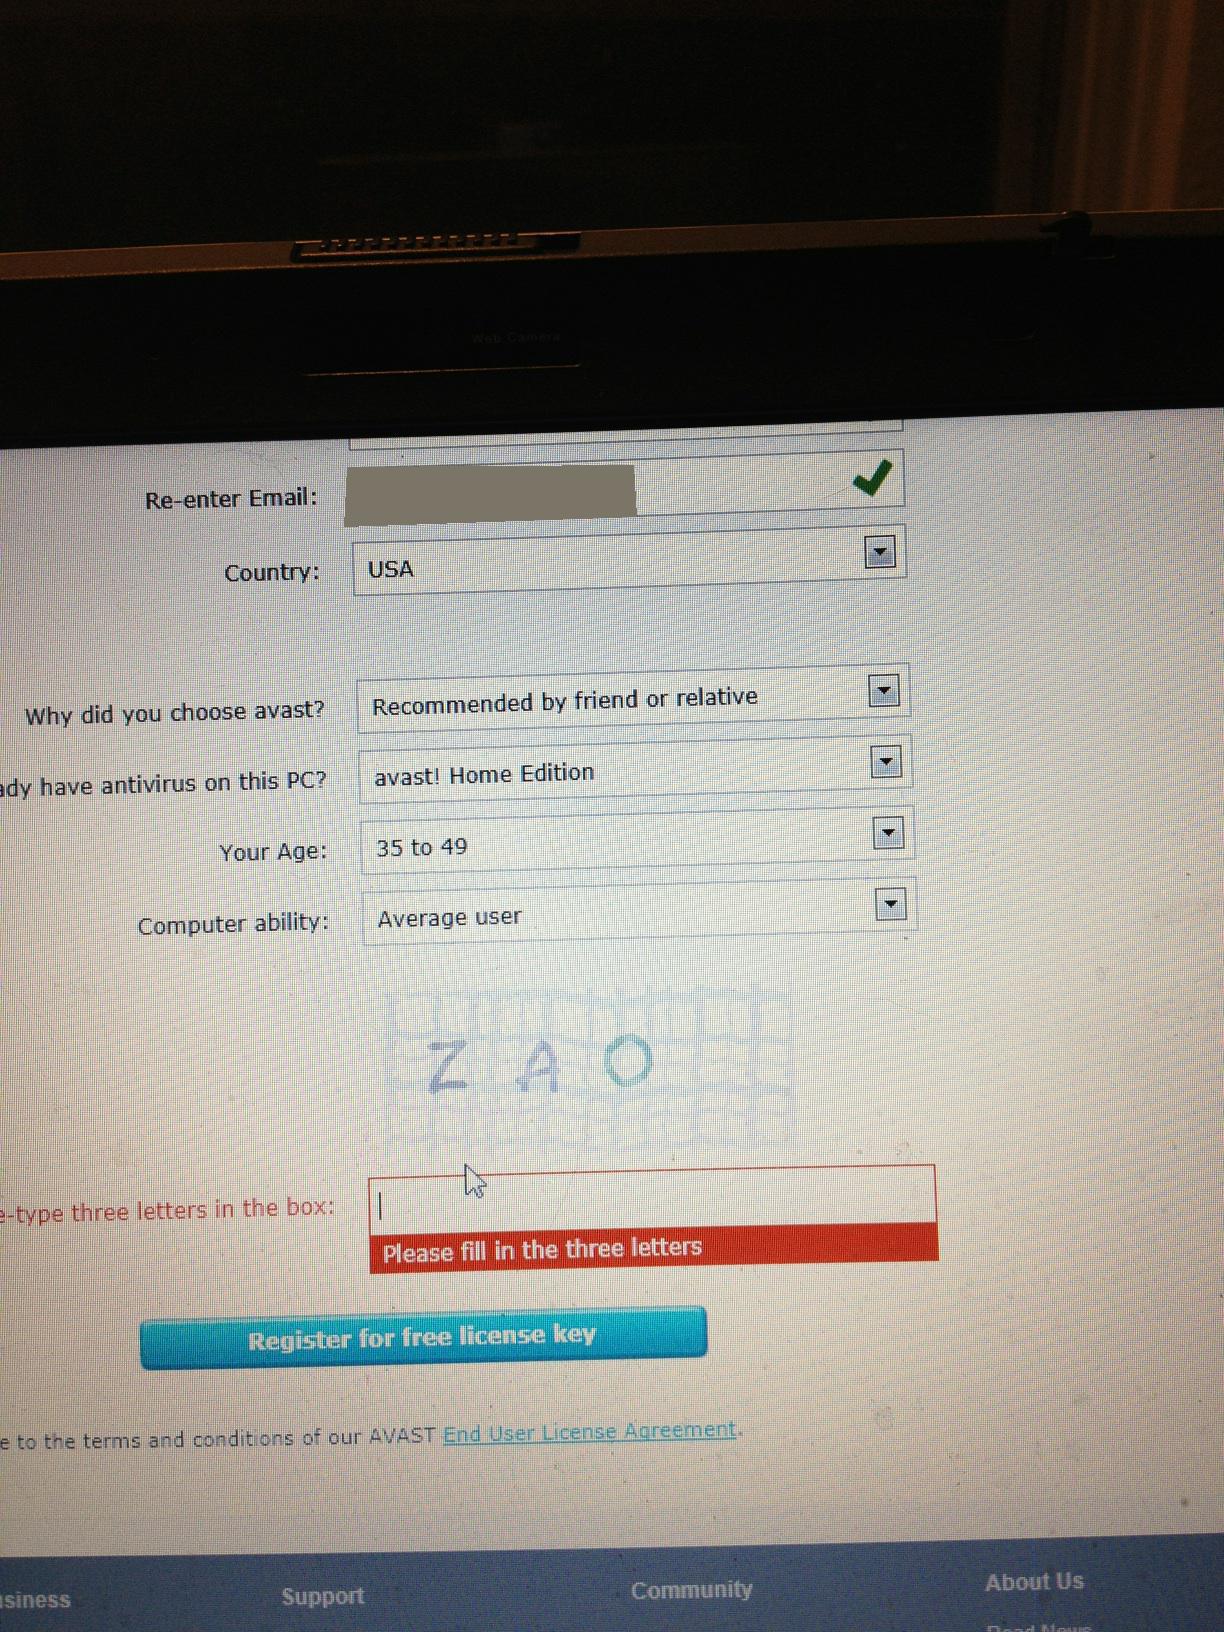Question: What are the three capture closed letters that I have to type in?
Answer: zao